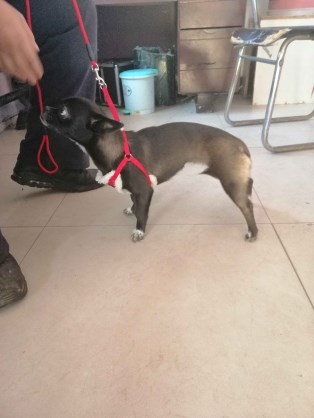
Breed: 3336-n000121-chinese_rural_dog